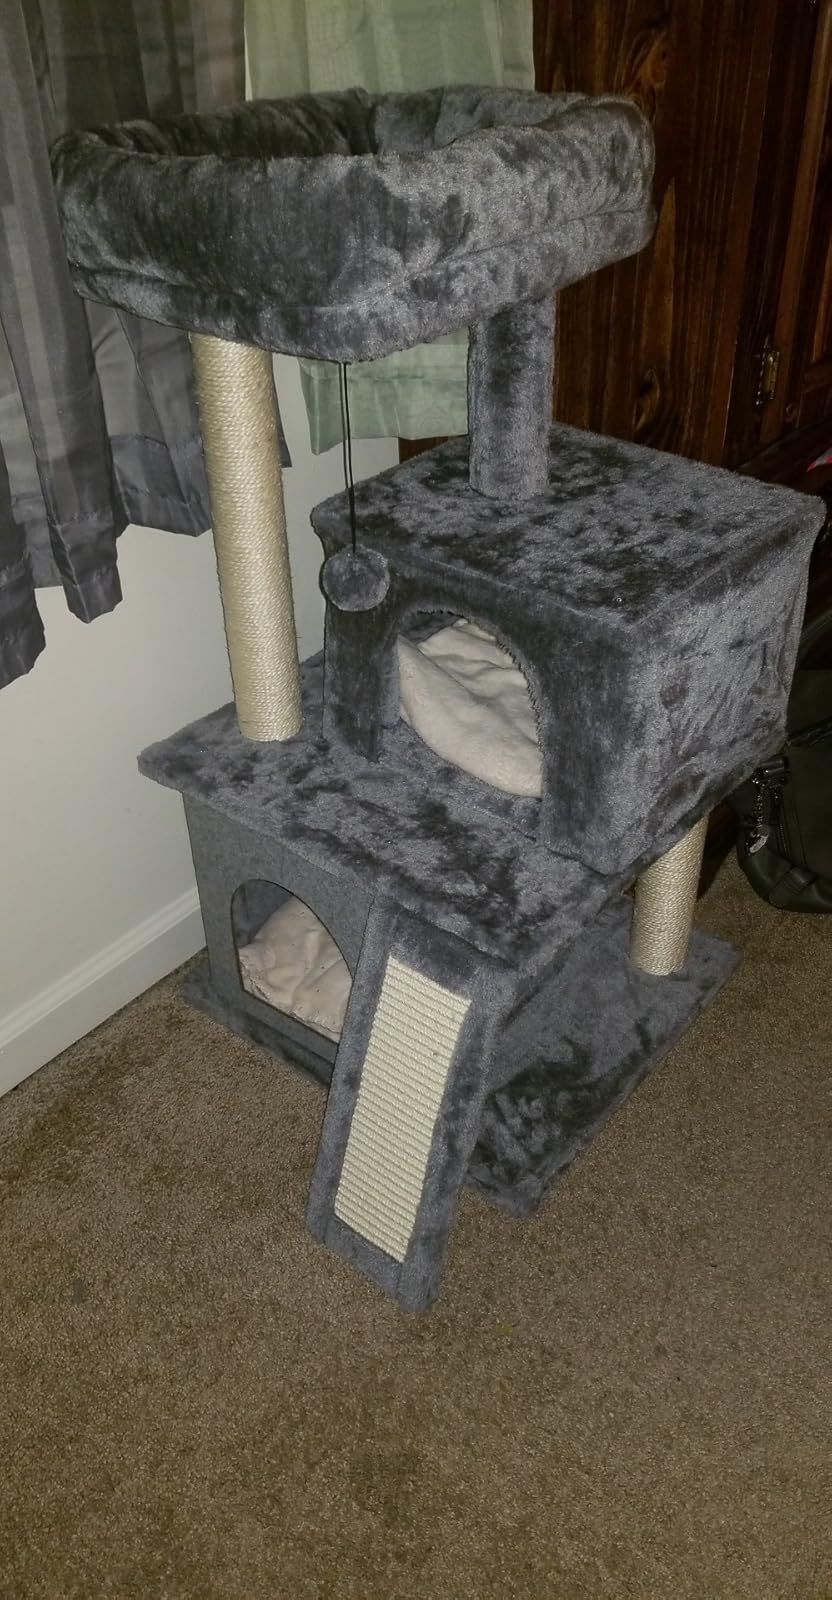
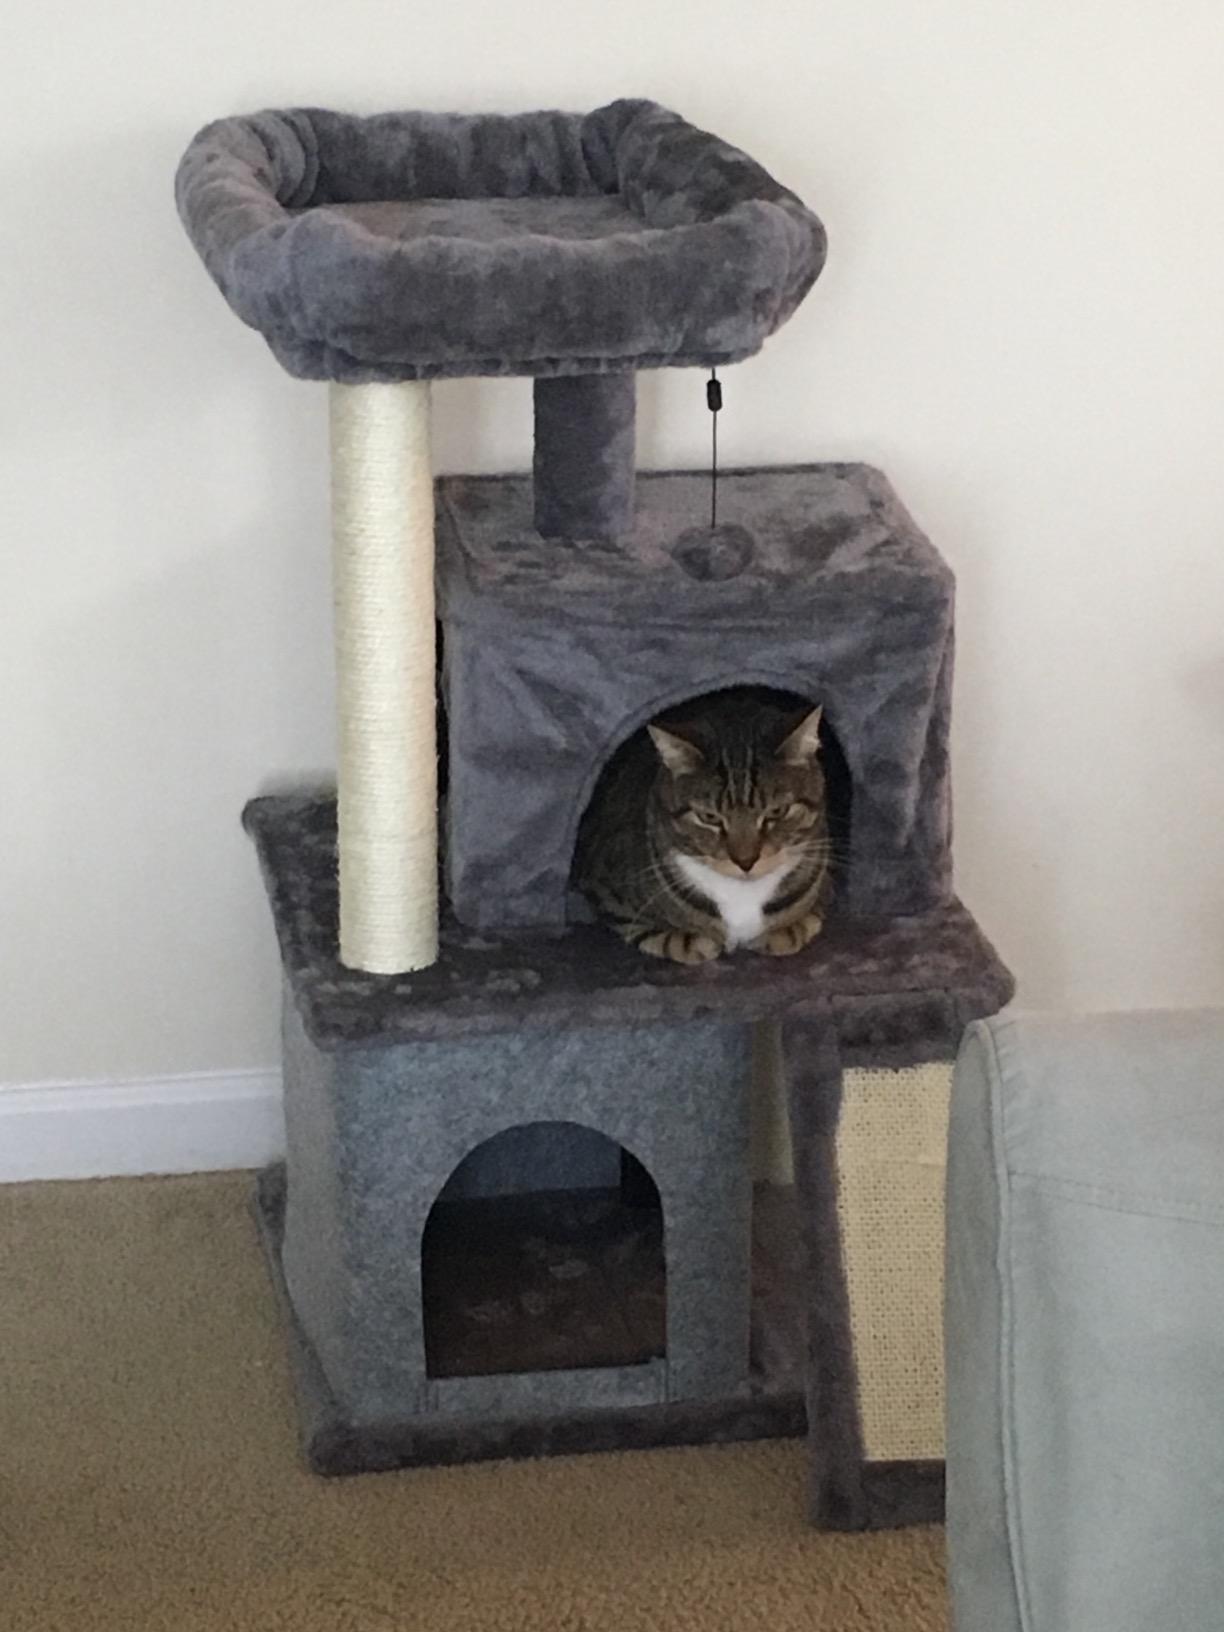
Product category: items_cat tree
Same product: yes